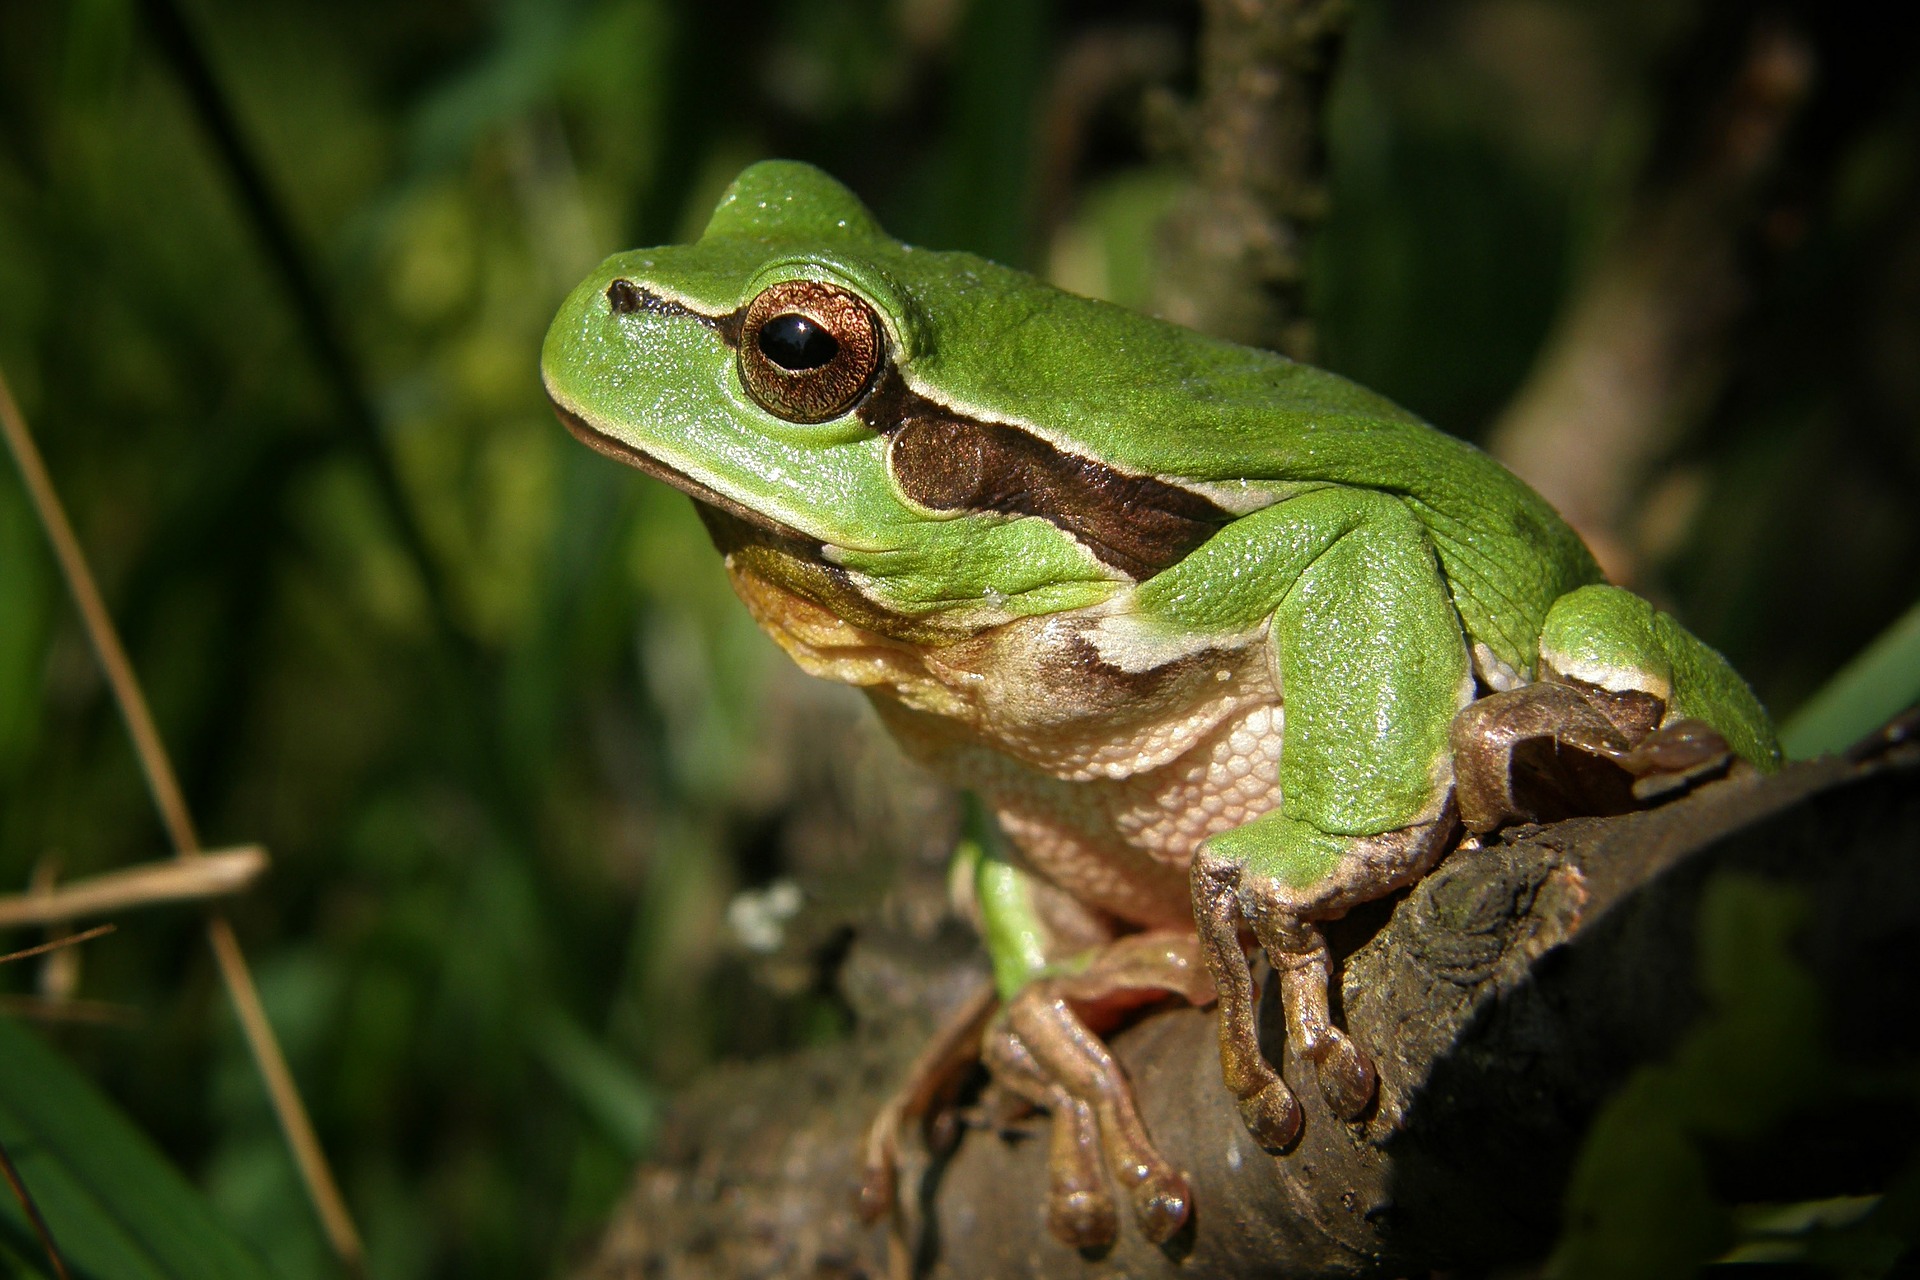
nature, animal, wildlife, green, macro, frog, amphibian, fauna, tree frog, close up, vertebrate, macro photography, lacerta, dactyloidae, bullfrog, ranidae, lacertidae